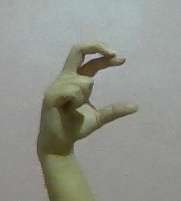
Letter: thal